Tours Aerodrome

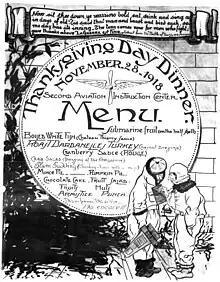
Second Air Instructional Center - Thanksgiving Dinner Menu 1918

The Observers School was opened in January 1918. In addition to the Caudrons, British Sopwith Pups, along with Breguet 14s were utilized. The course given to observers was intended to cover all areas necessary to qualify the observer for front-line duty. Both new personnel were trained, as well as observers trained in the United States, which received training in specialized areas which updated their training already received to meet new conditions and included new methods developed on the front.